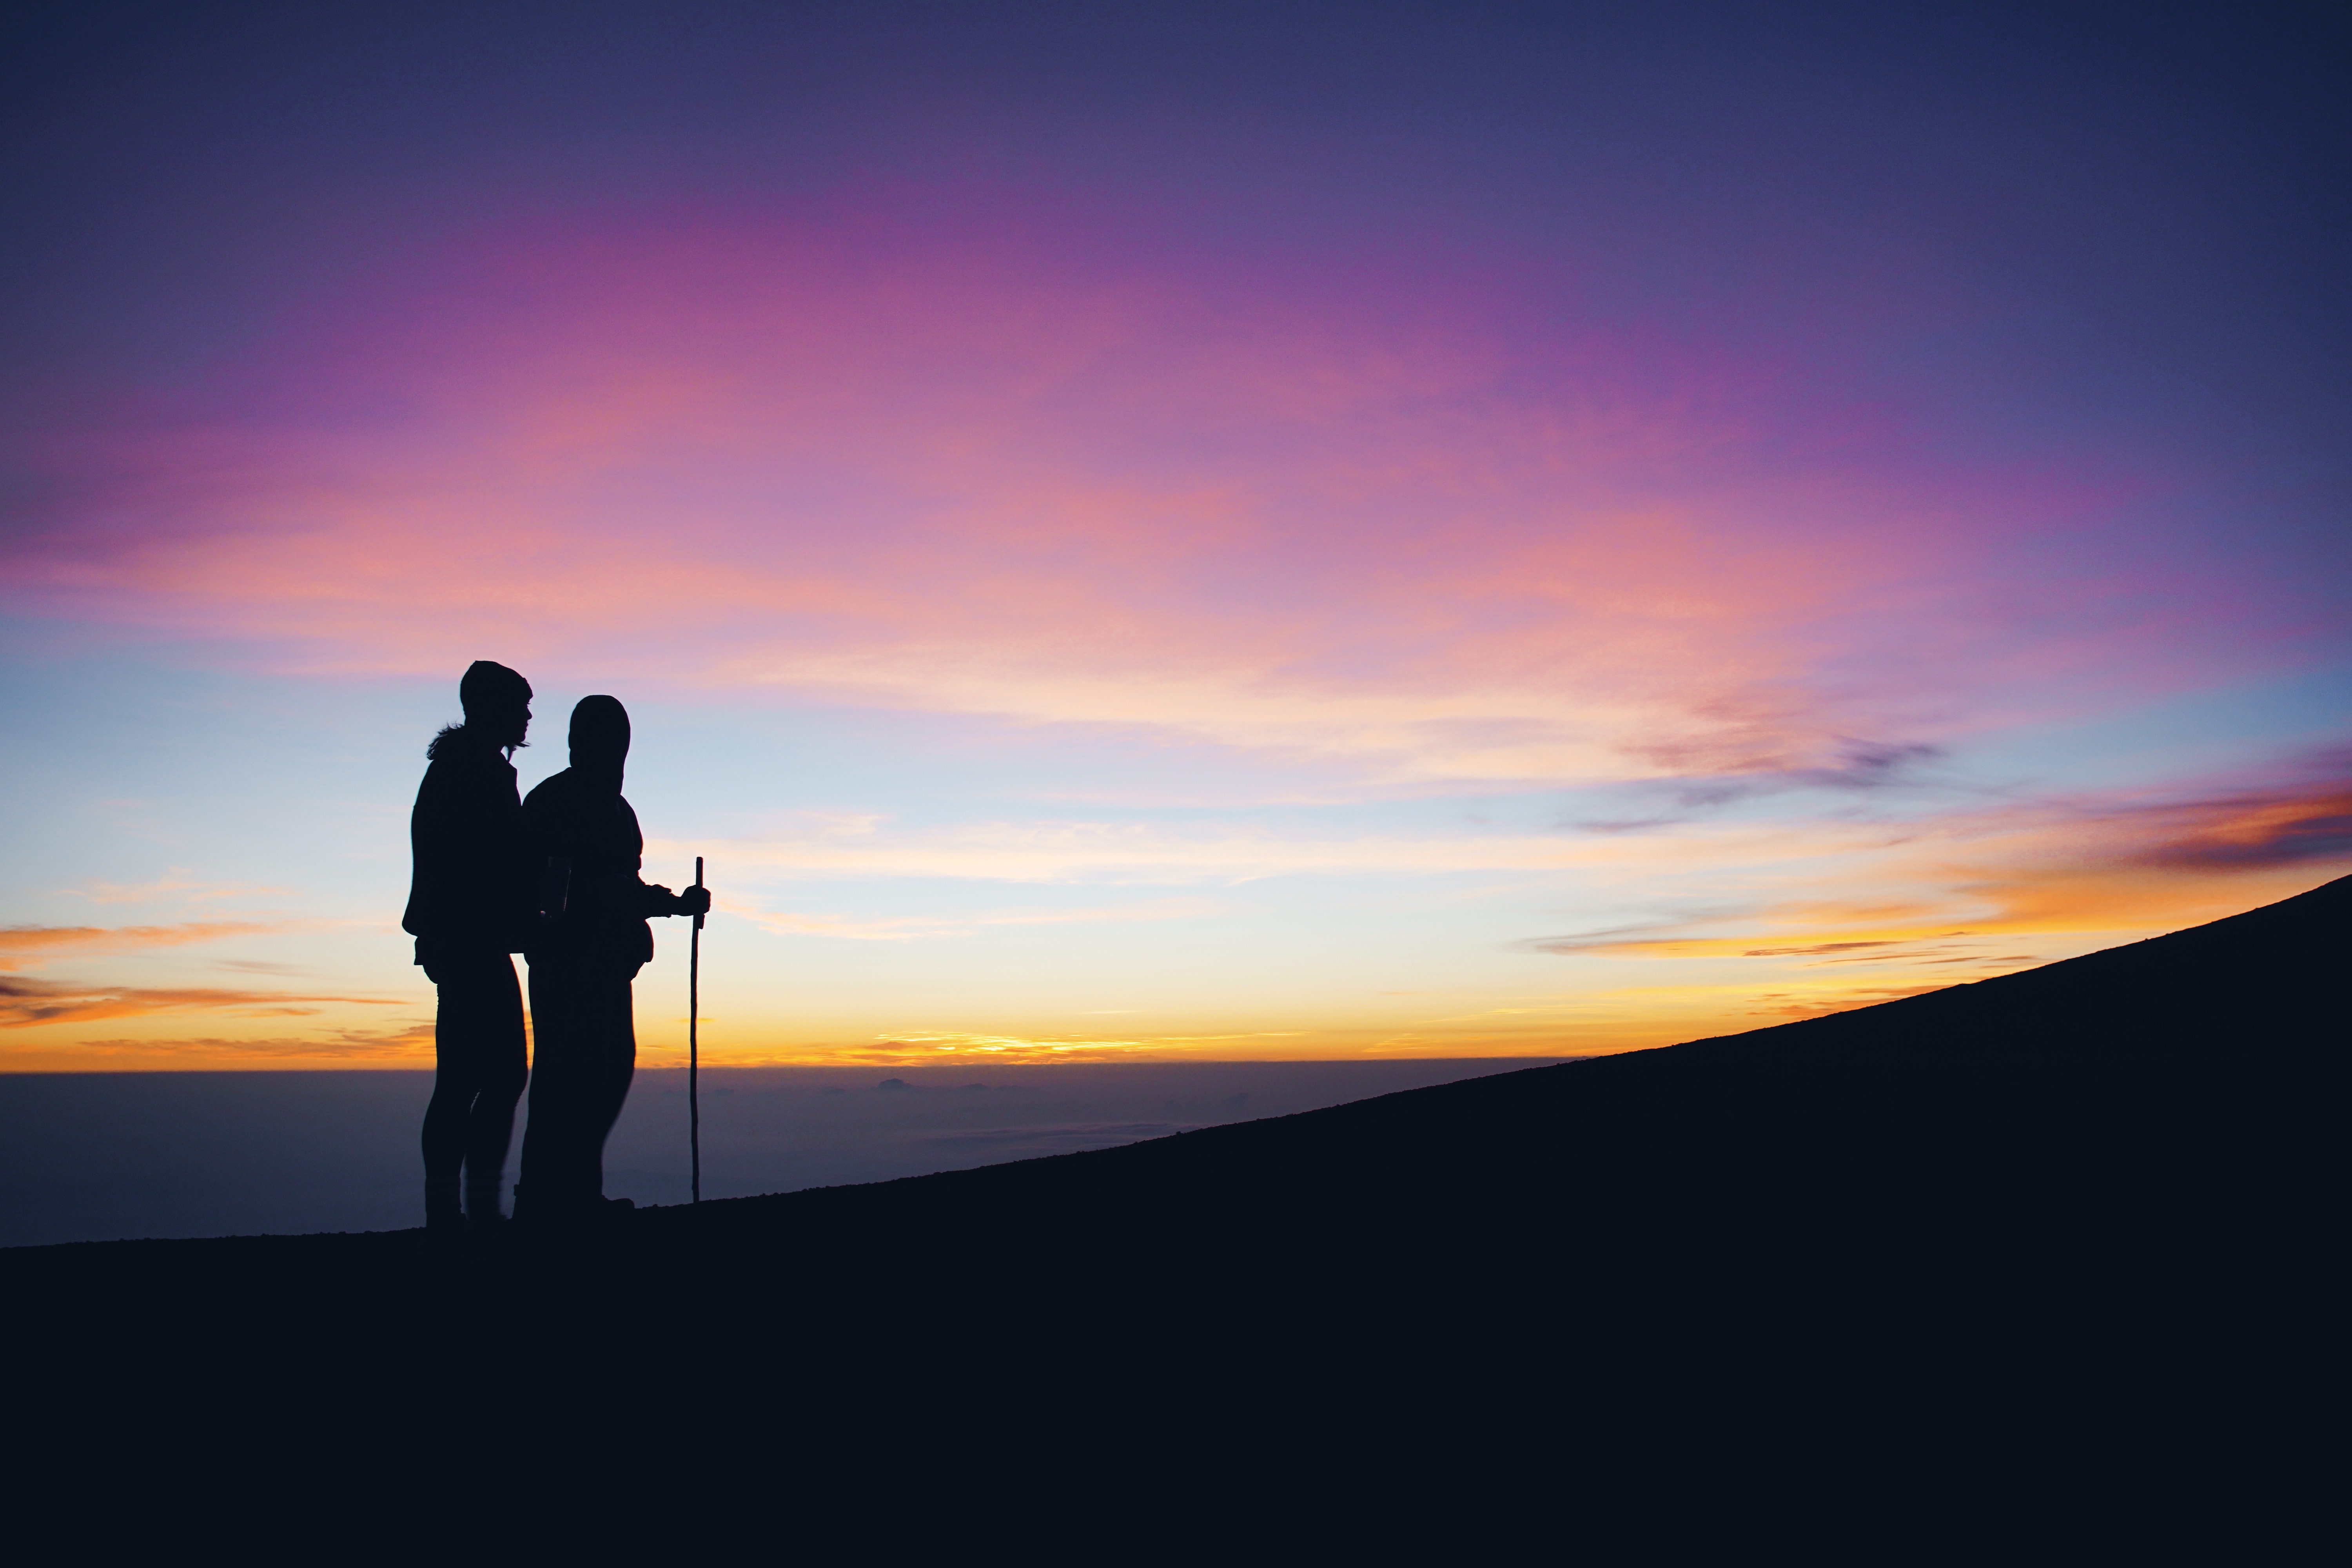
sea, horizon, silhouette, mountain, sky, sunrise, sunset, sunlight, morning, dawn, dusk, evening